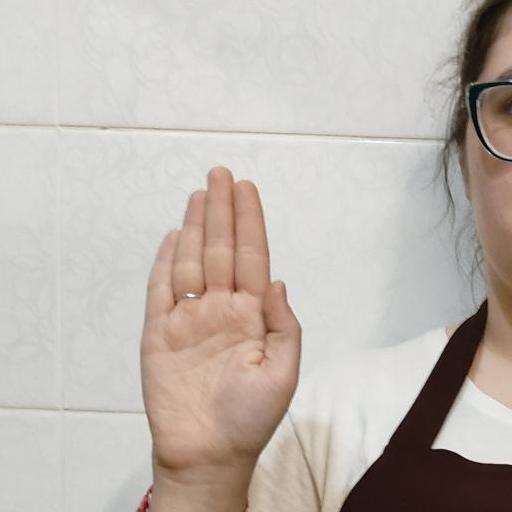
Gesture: stop